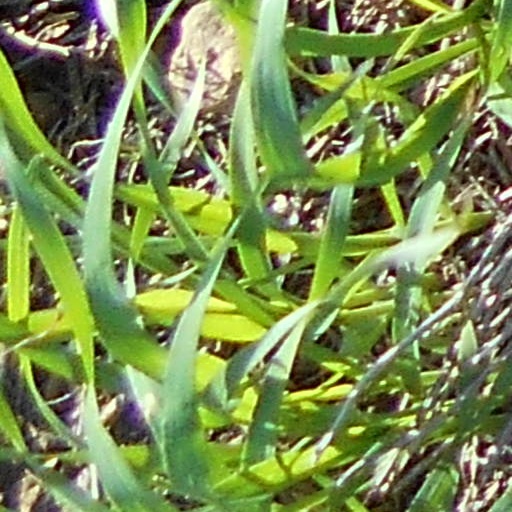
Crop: wheat